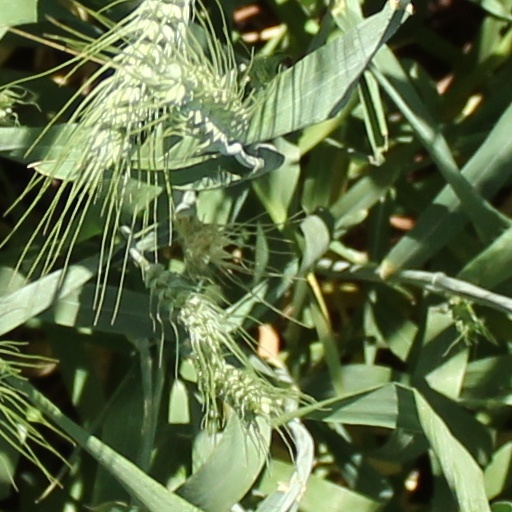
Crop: wheat